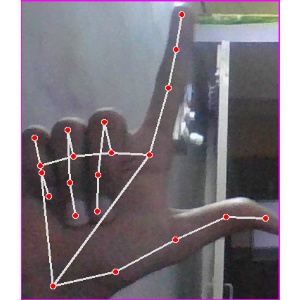
अक्षर: ल